1950 Soviet Union legislative election

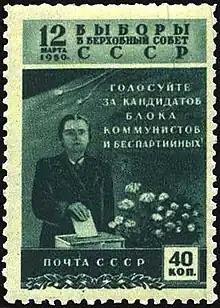
Postage stamp marking the election

Supreme Soviet elections were held in the Soviet Union on 12 March 1950.